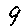
Label: 9